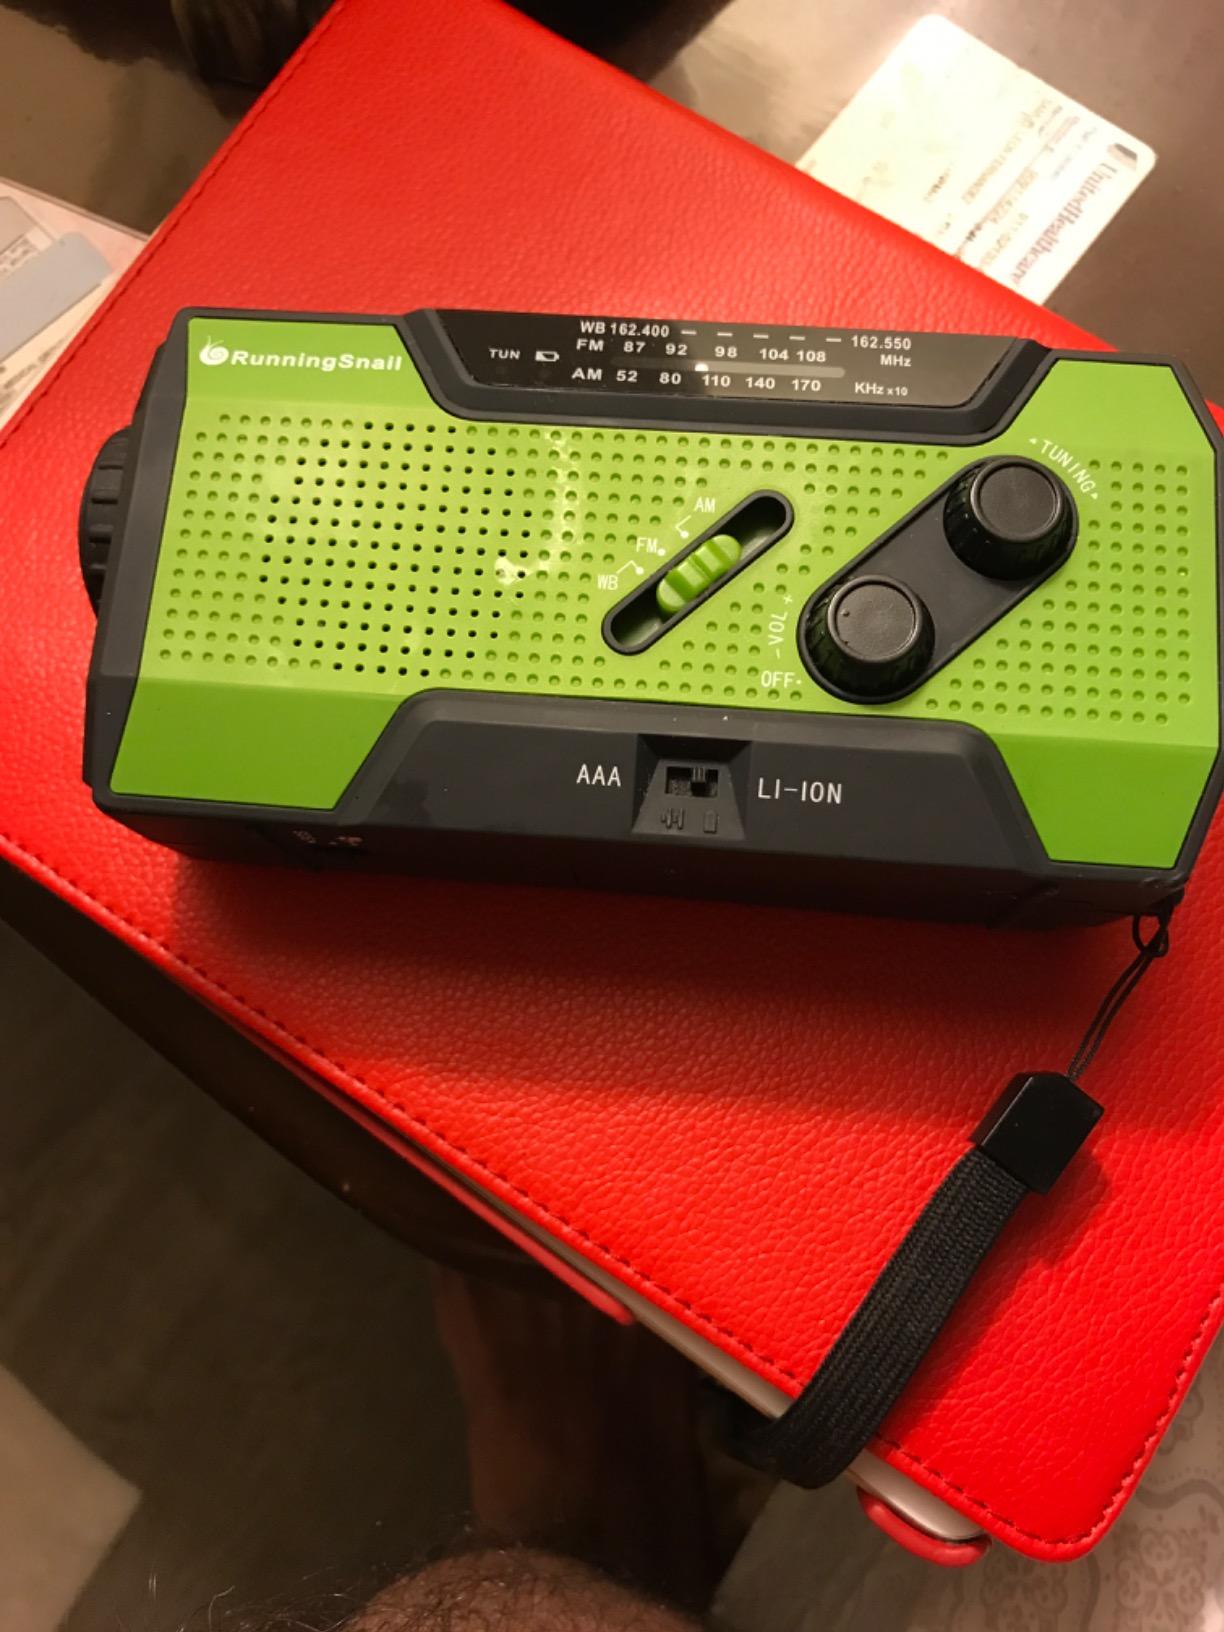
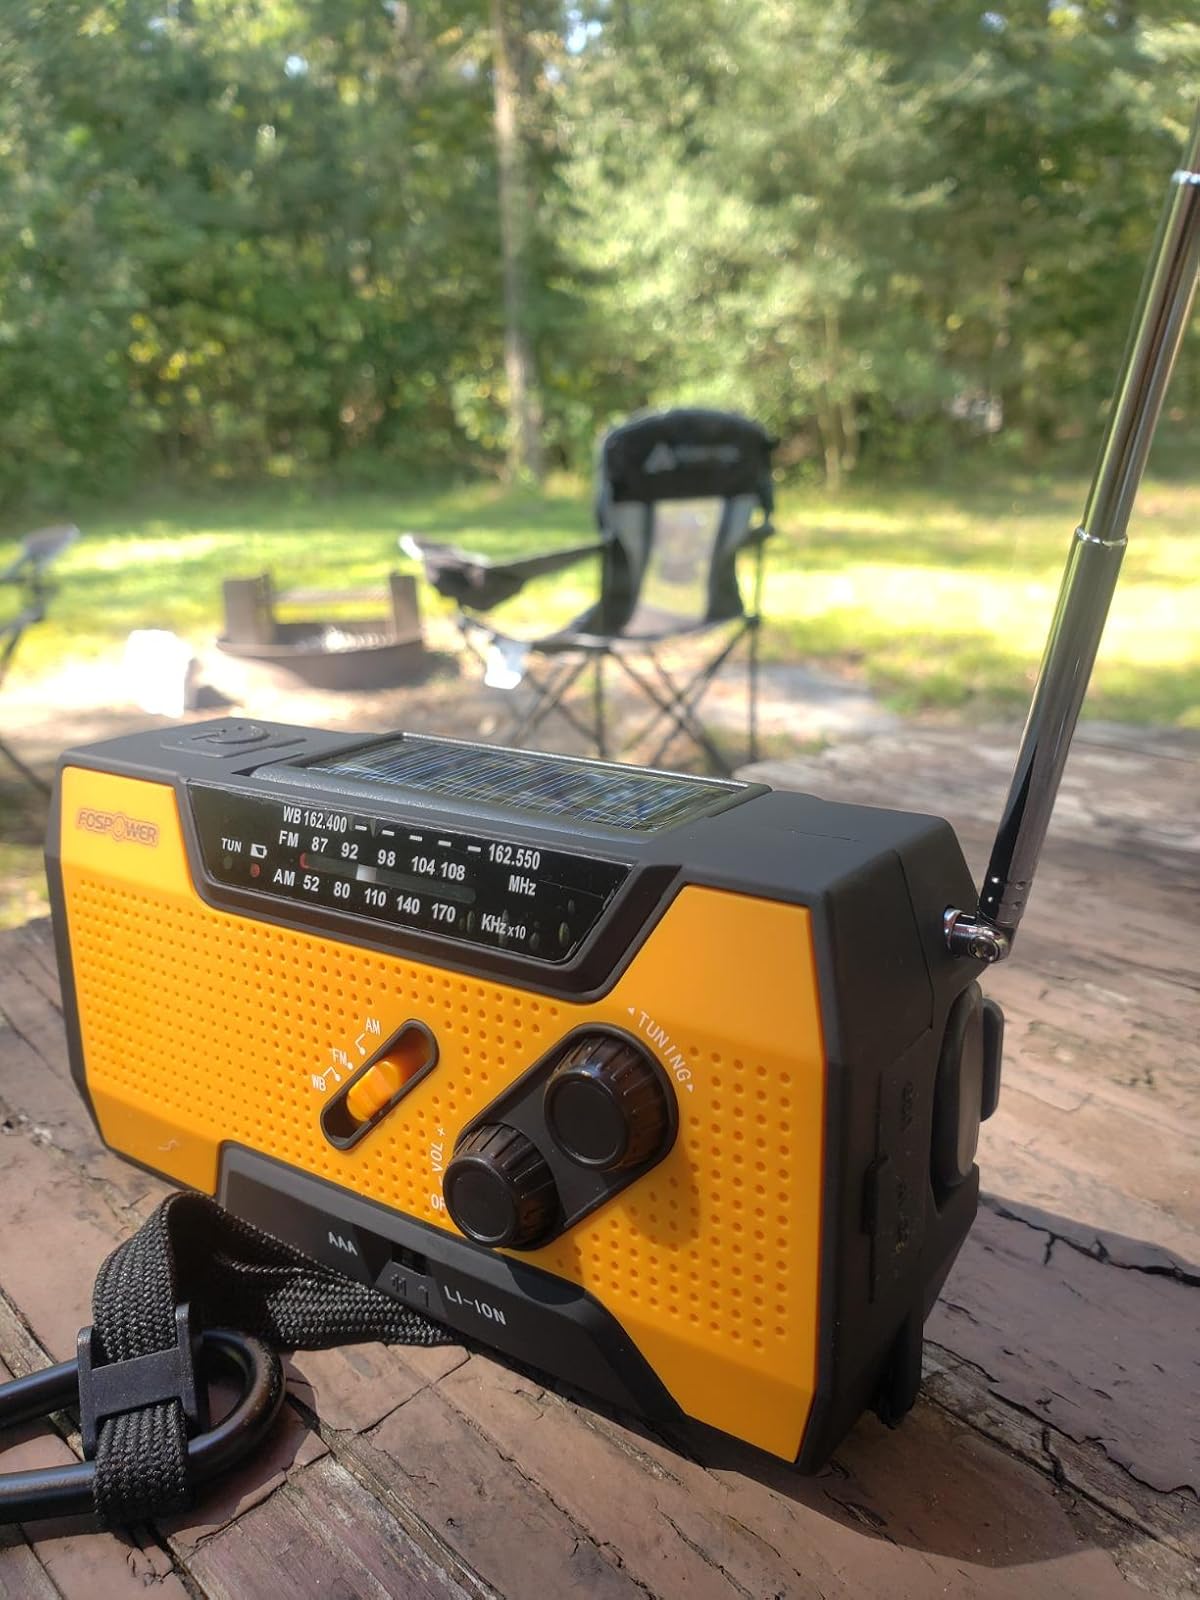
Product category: radio
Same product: no